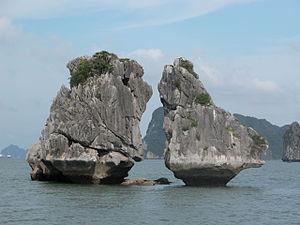
La baie d'Ha Long, baie d'Halong ou baie d'Along est une vaste baie naturelle d'eau marine de plus de 43 000 hectares située entre Hạ Long et le parc national de Cat Ba de l’île de Cat Ba, dans le golfe du Tonkin de la mer de Chine méridionale, de la province de Quảng Ninh au nord du Vietnam, à la frontière chinoise du Dongnan Qiuling, à 170 km à l'est de la capitale Hanoï. Ses 120 km de côte littorale, son panorama marin naturel préservé spectaculaire et exceptionnel de 1 969 îles karstiques calcaires immergées, et la richesse biologique de son écosystème tropical lui valent d'être inscrite sur la liste du Patrimoine mondial de l'UNESCO depuis le 17 décembre 1994. Ce site du club des plus belles baies du monde, élu en 2011 une des sept nouvelles merveilles de la nature, est une des plus importantes destinations de tourisme au Vietnam et de tourisme du monde avec 2,5 millions de visiteurs annuels en 2015.